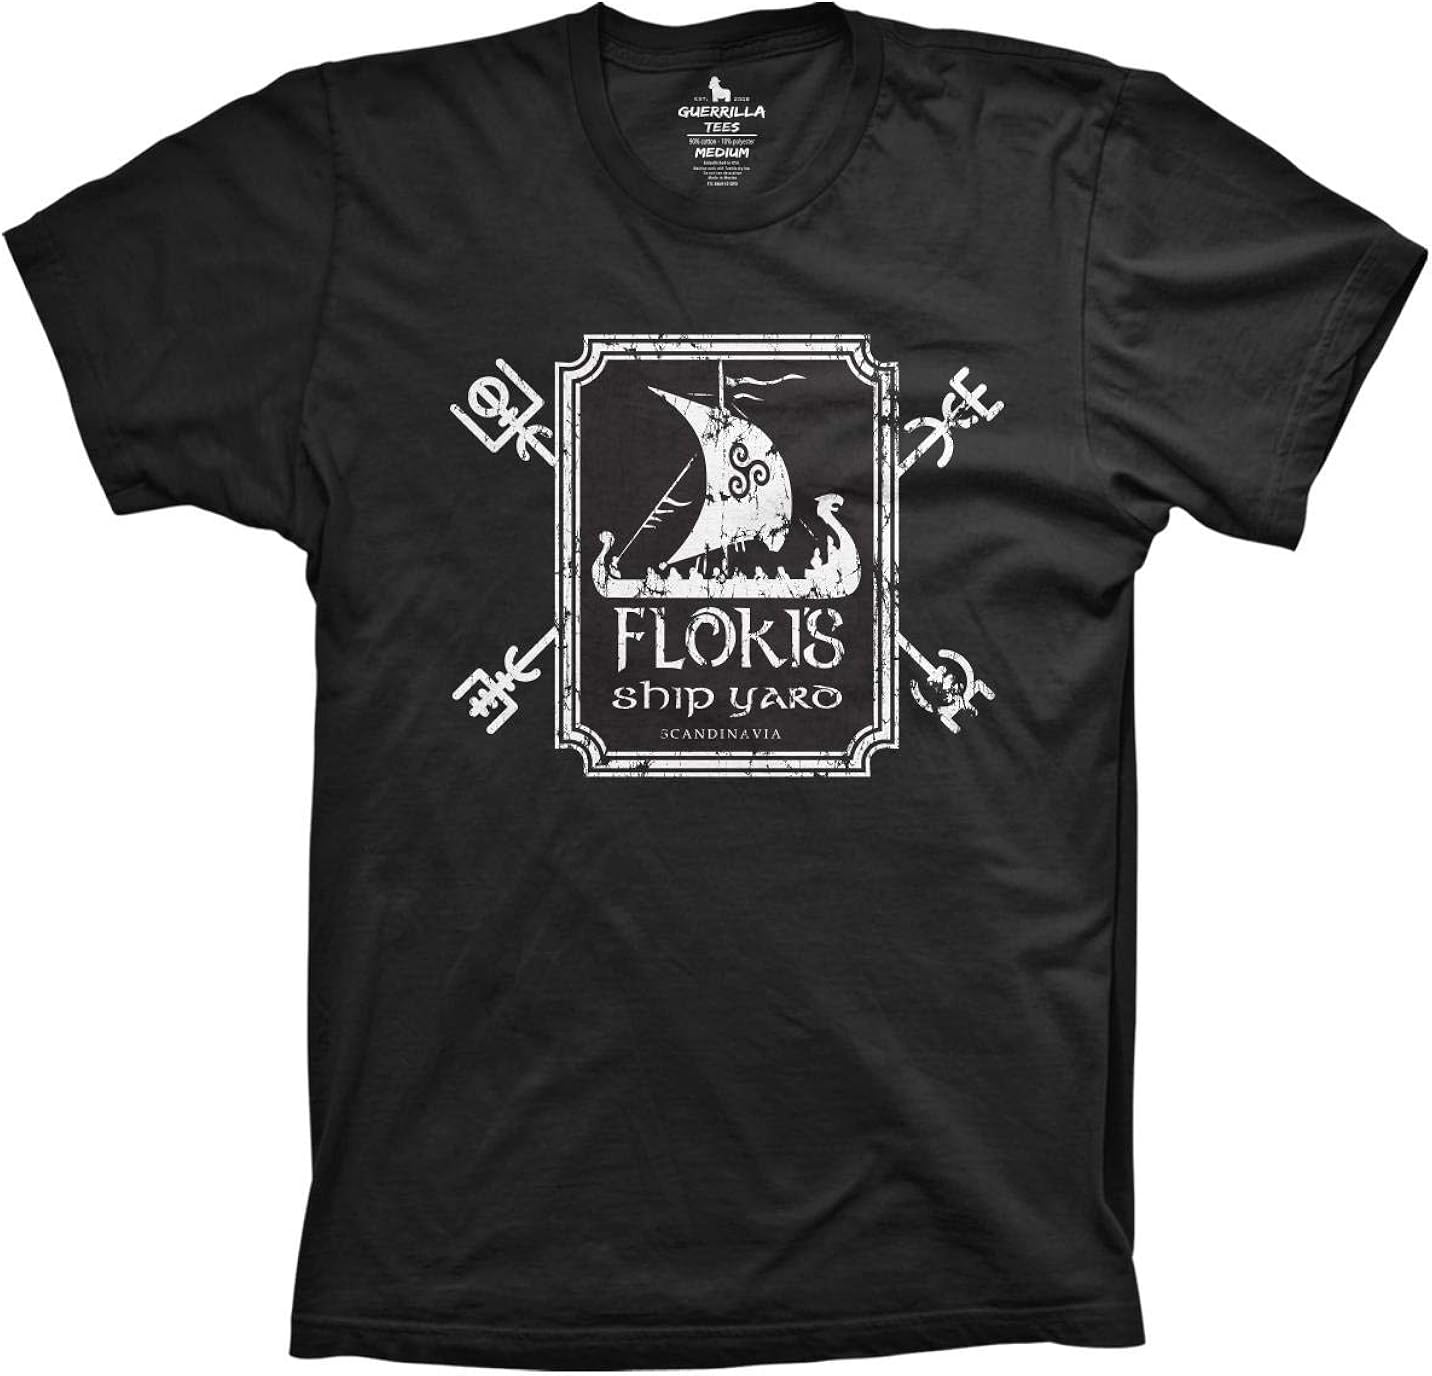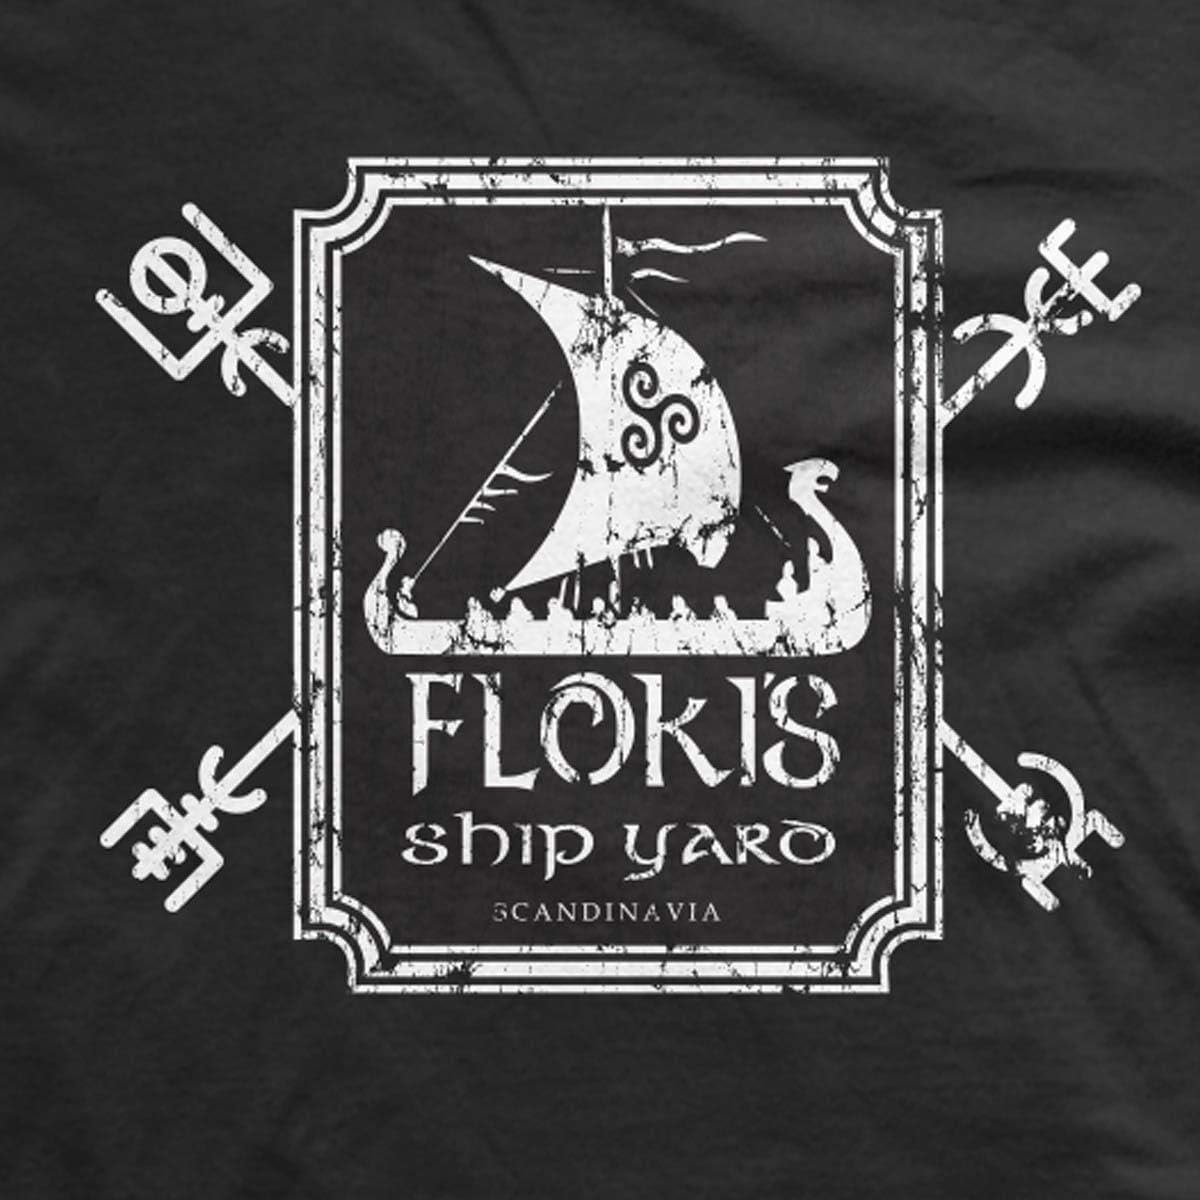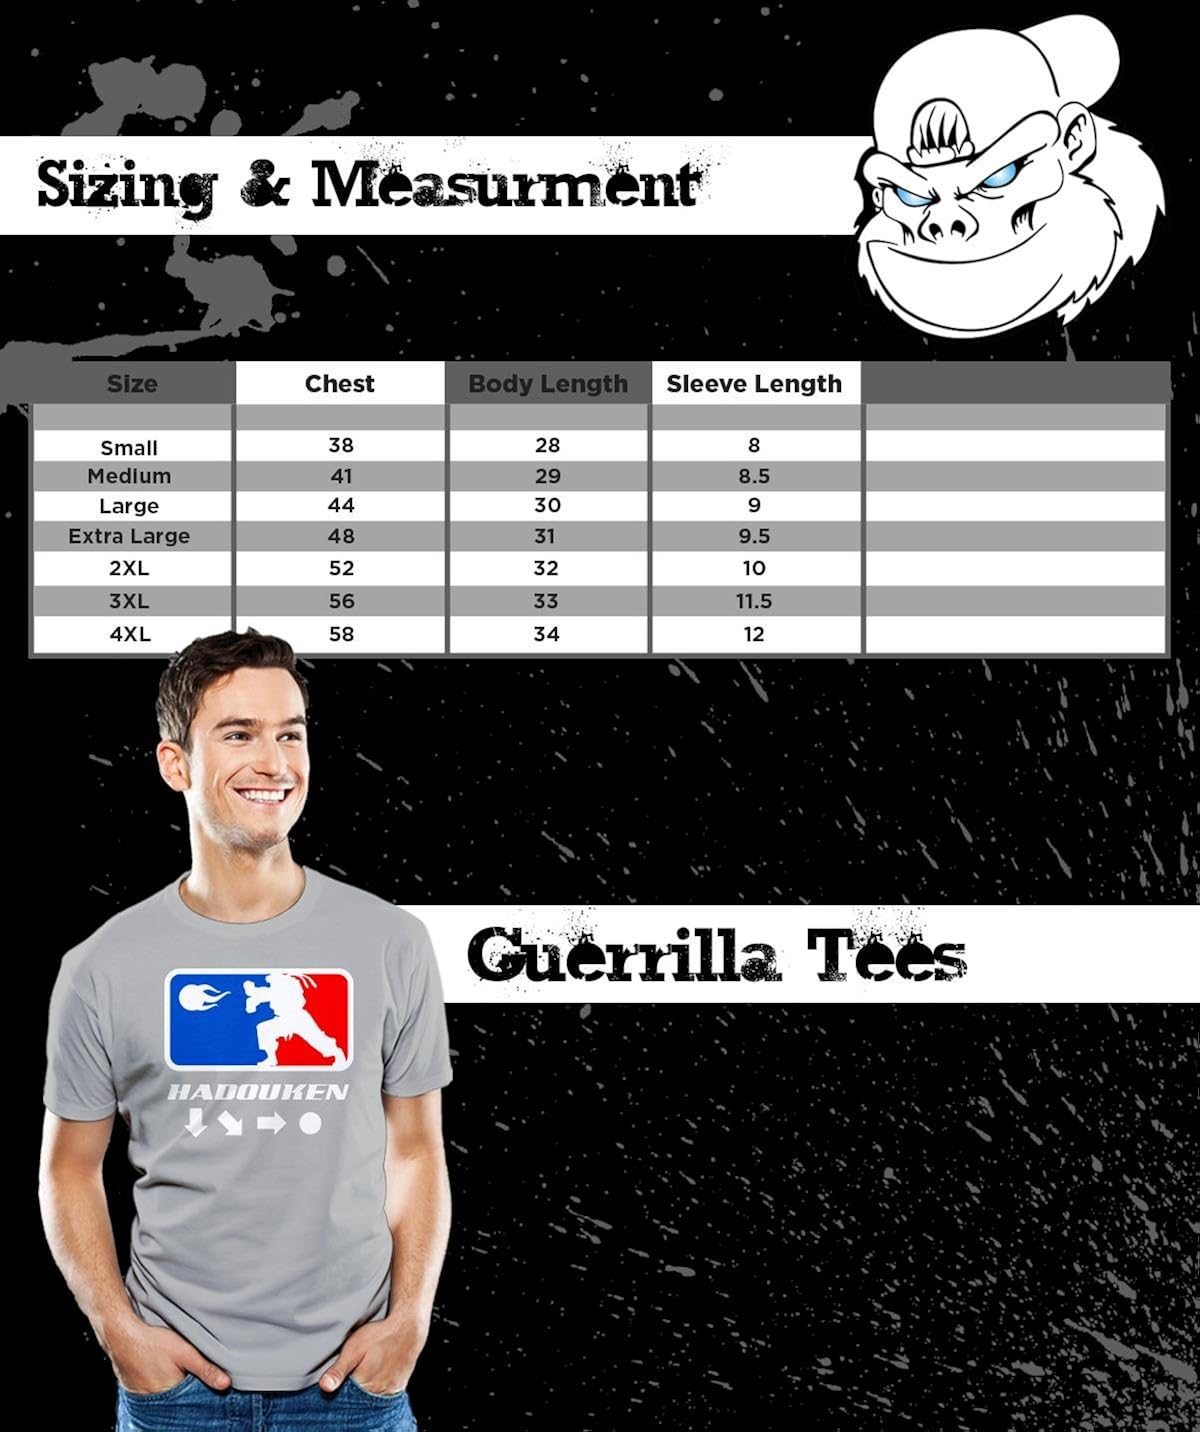
Guerrilla Tees Floki's Shipyard Funny Viking Builder Shirt Graphic Floki Tshirt
Category: AMAZON FASHION
Okay all you fans of the History Channel's Vikings show, here's a t-shirt with your name all over it.  Well, actually it's got the Flokis name all over it, but we can let it slide.  If you've been looking for Vikings TV show shirts but are having no luck, we've got the goods.  As one of our best-selling shirts from the show Vikings, our Flokis Shipyard t-shirt will be perfect for those well-deserved binge watching sessions, or when given as a gift to the History Vikings fan in your life.
Features: Poly,Heather,Cotton | SOLID COLORS are 100% cotton | HEATHER TEES are a 50/50 cotton/poly blend | MORE COMFORTABLE FIT Funny graphic tee shirts professionally screen printed and made from superior materials, featuring a more modern cut, better chest to waist tapering, enhanced cotton treatment and a relaxed shoulder to provide exceptional comfort and long lasting design retention. | SUPER SOFT FEEL The softest and most comfortable tee shirts are the result of higher thread counts and more advanced material treatment to ensure unmatched softness. Every one of our funny graphic tee shirts boasts a minimum 30/1 thread count, ring spun and combed for remarkable softness and total comfort. | ULTRA SOFT LIGHTWEIGHT INK